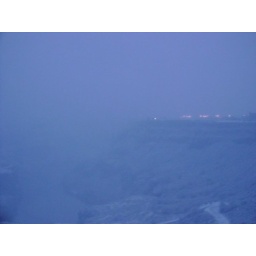
low flying clouds just above the snake river